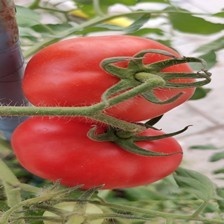
Label: tomato